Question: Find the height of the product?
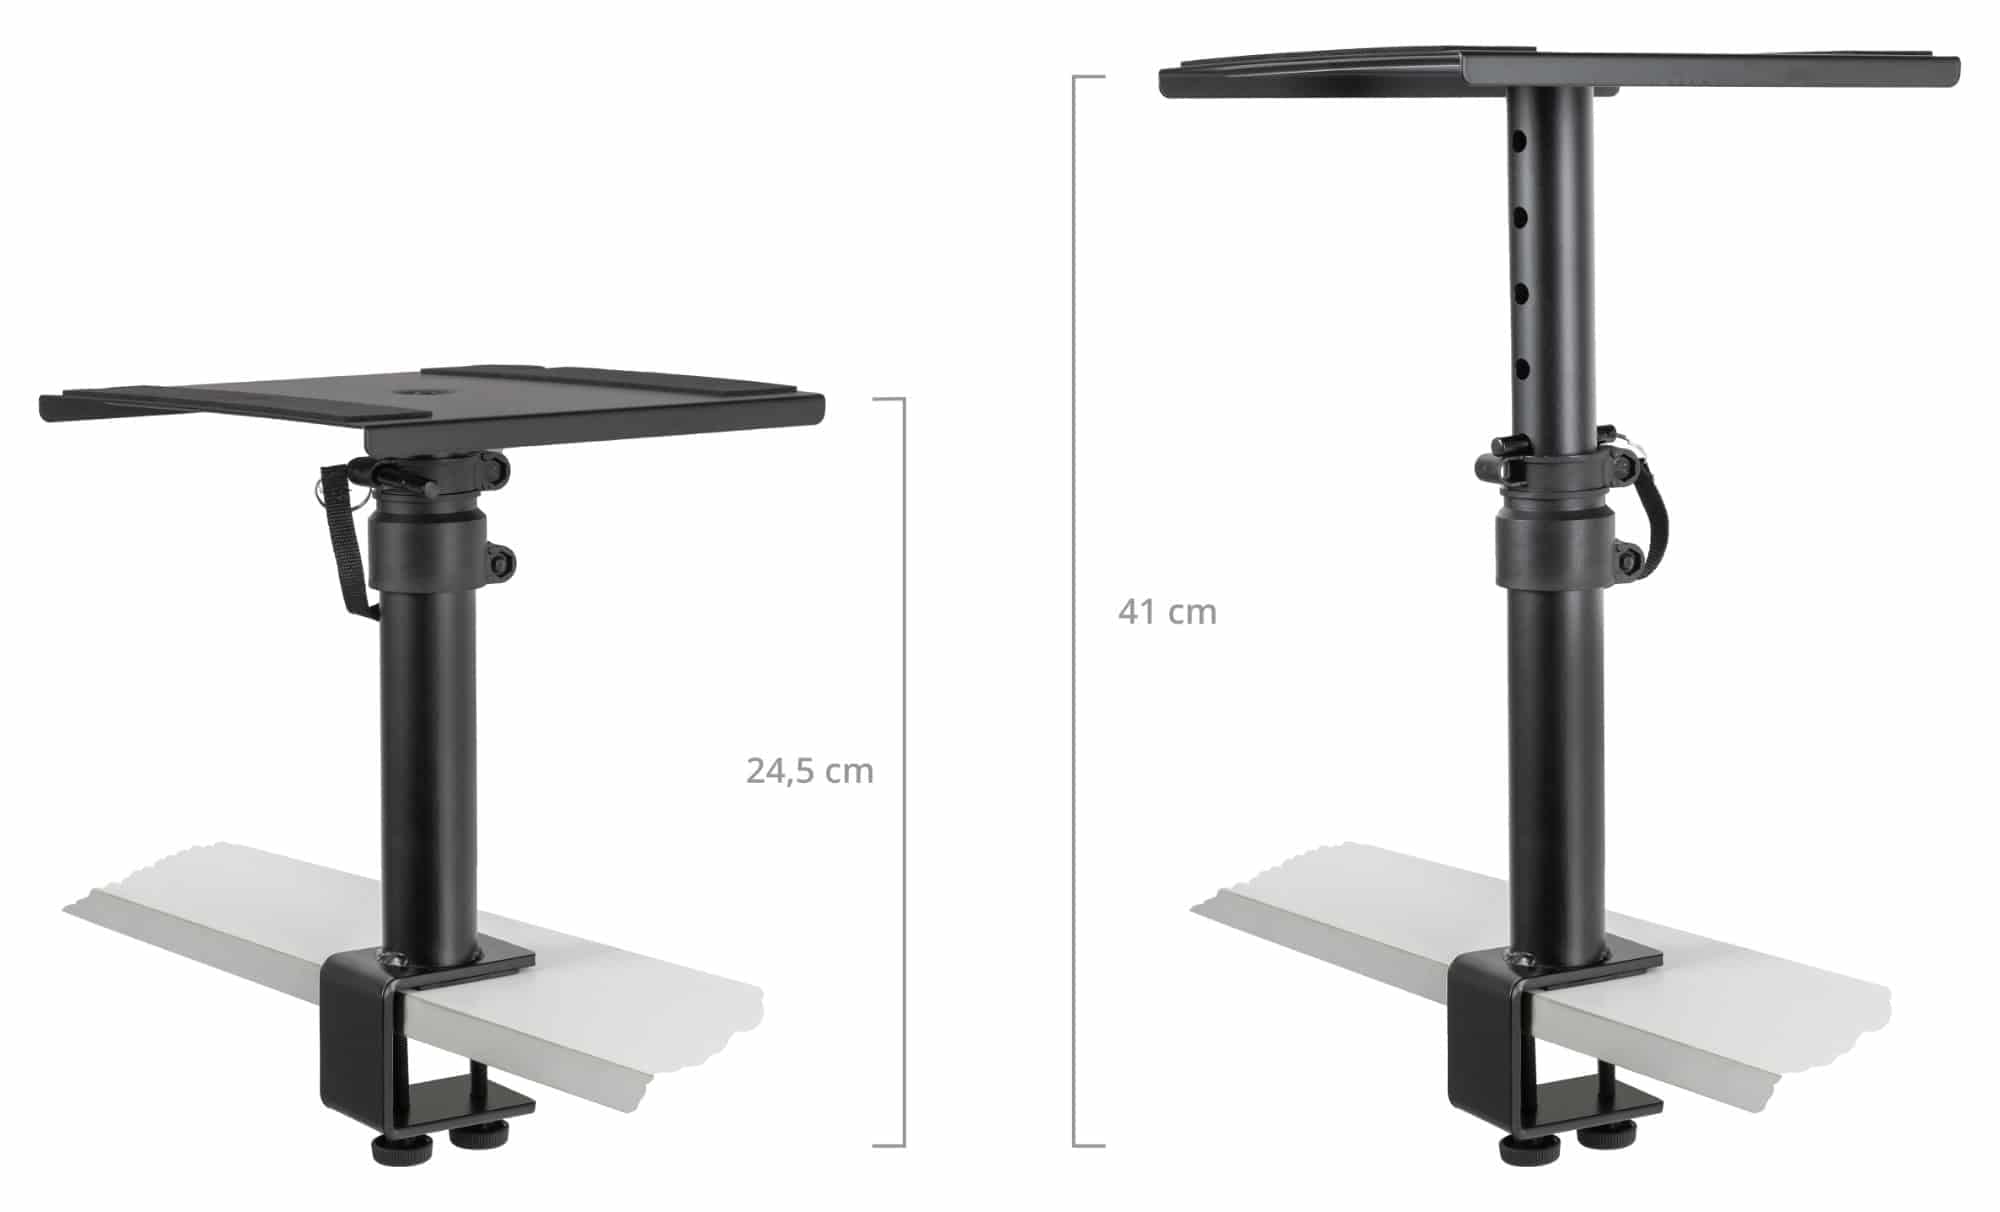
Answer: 41.0 centimetre